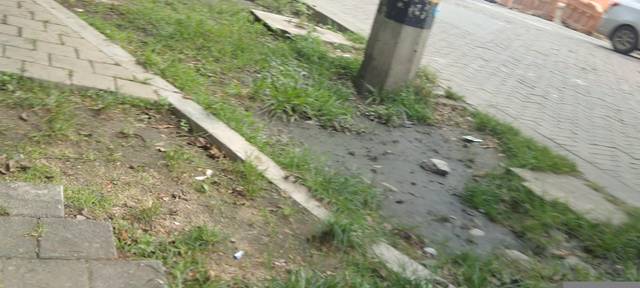
Region: Colombia
Coordinates: 6.272, -75.566